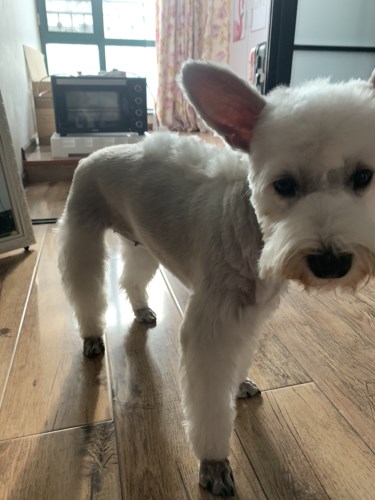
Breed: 2342-n000102-miniature_schnauzer